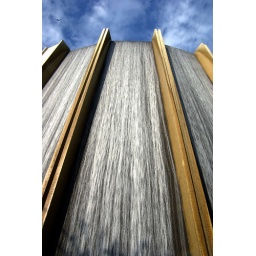
Blue sky highlighting water falling over the &amp;quot;Water Wall&amp;quot; in Houston Texas.